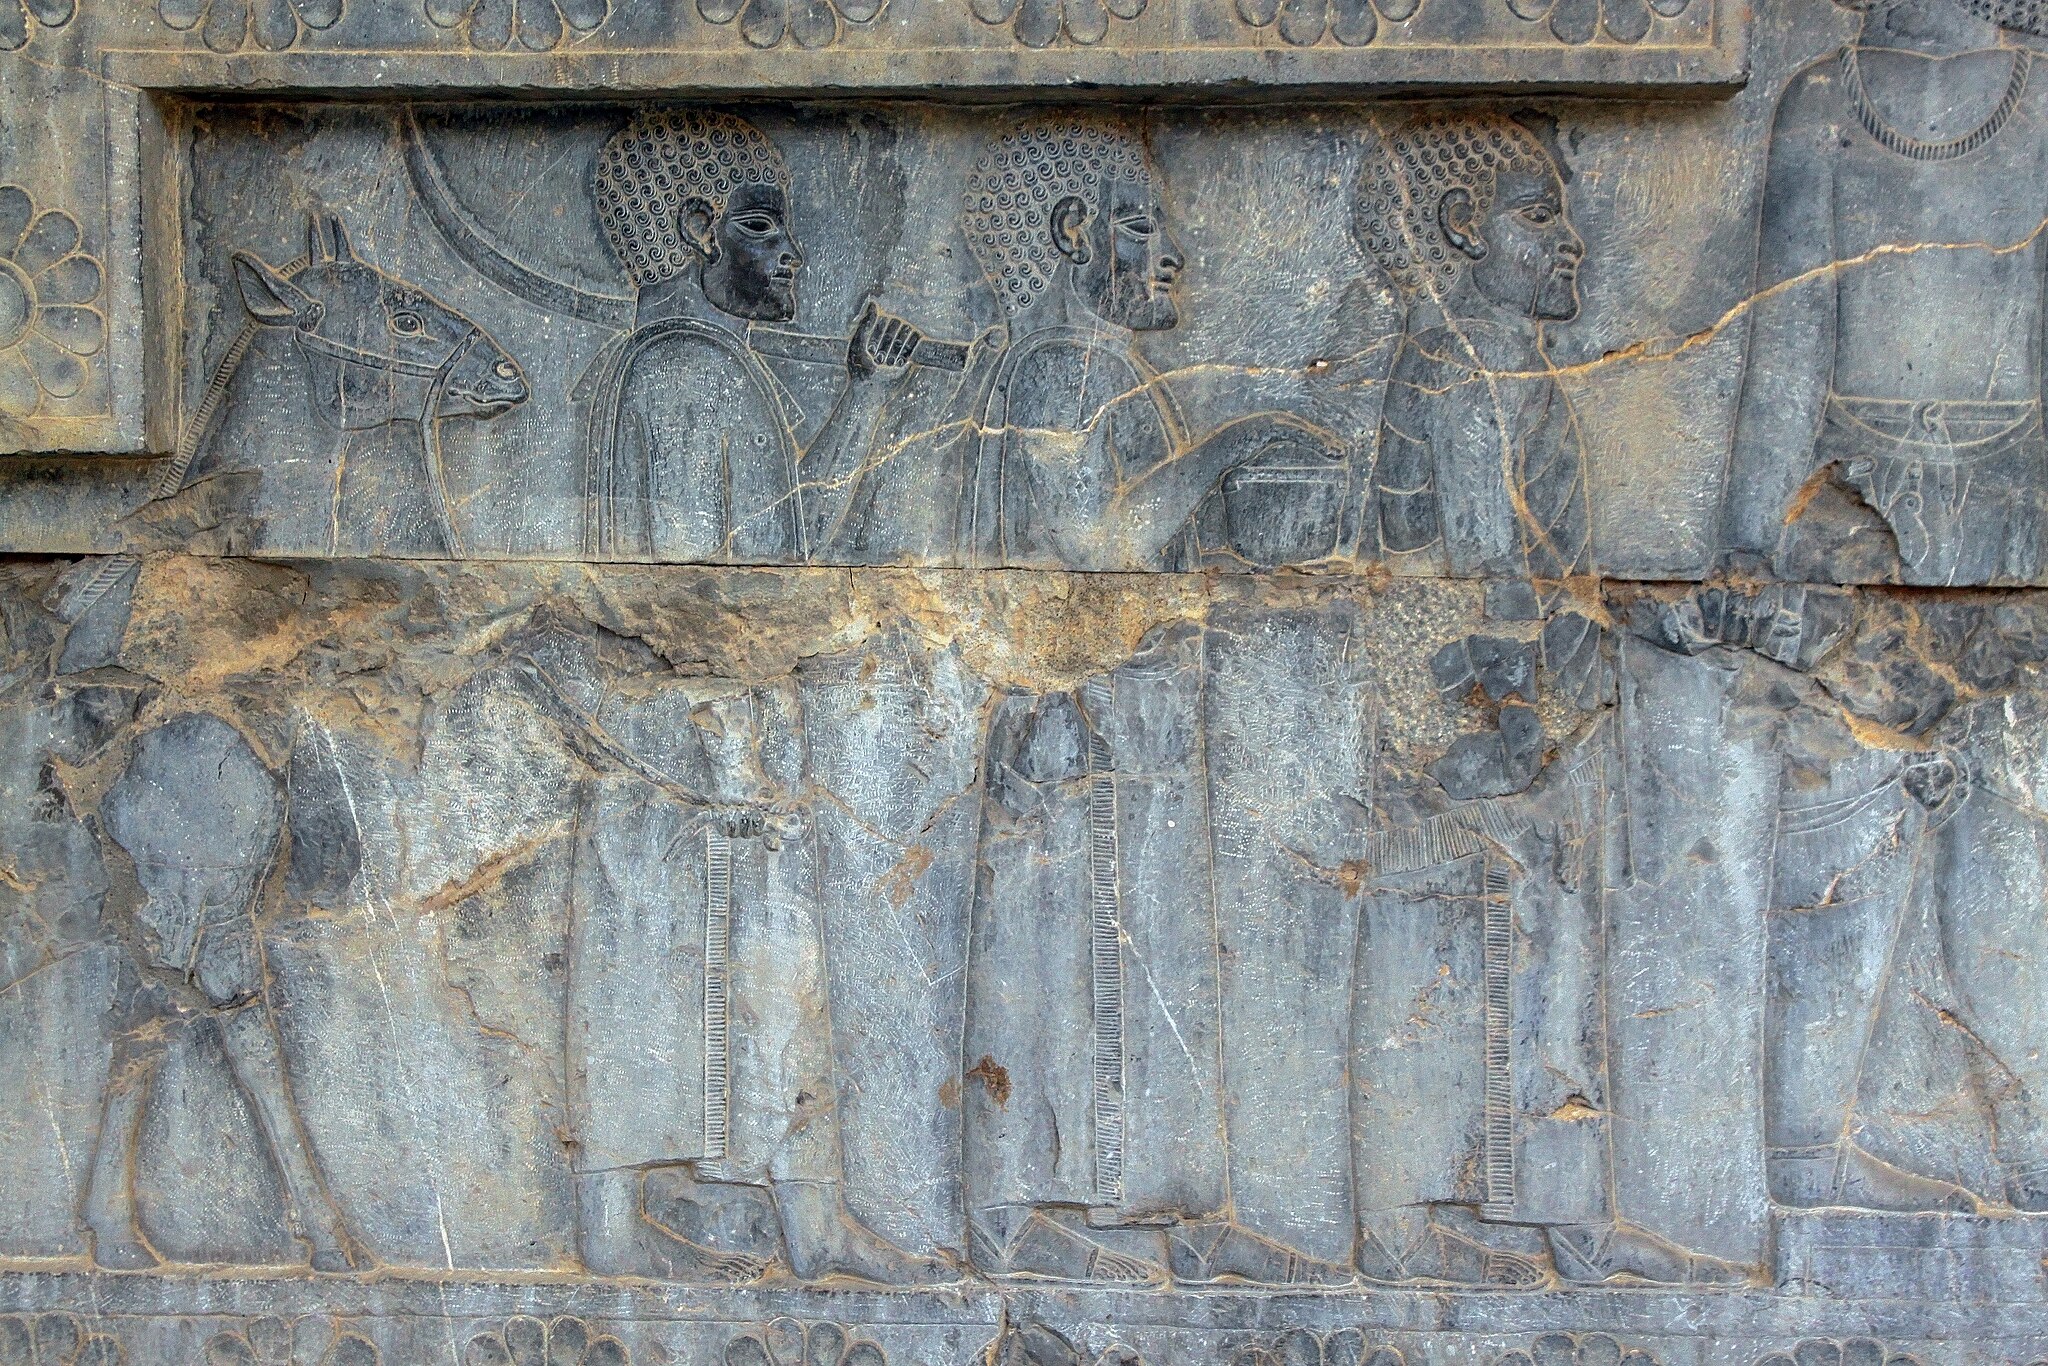
Title: Reliefs in Persepolis نگاره های تخت جمشید 05
Description: Persepolis was the ceremonial capital of the Achaemenid Empire (ca. 550–330 BC). It is situated 60 km northeast of the city of Shiraz in Fars Province, Iran
Date: 2009-07-14 04:01:57
Categories: Taken with Canon EOS 500D, Self-published work, Files with coordinates missing SDC location of creation, 2009 in Persepolis, Nubian delegation, Apadana, Photographs by Mostafa Meraji